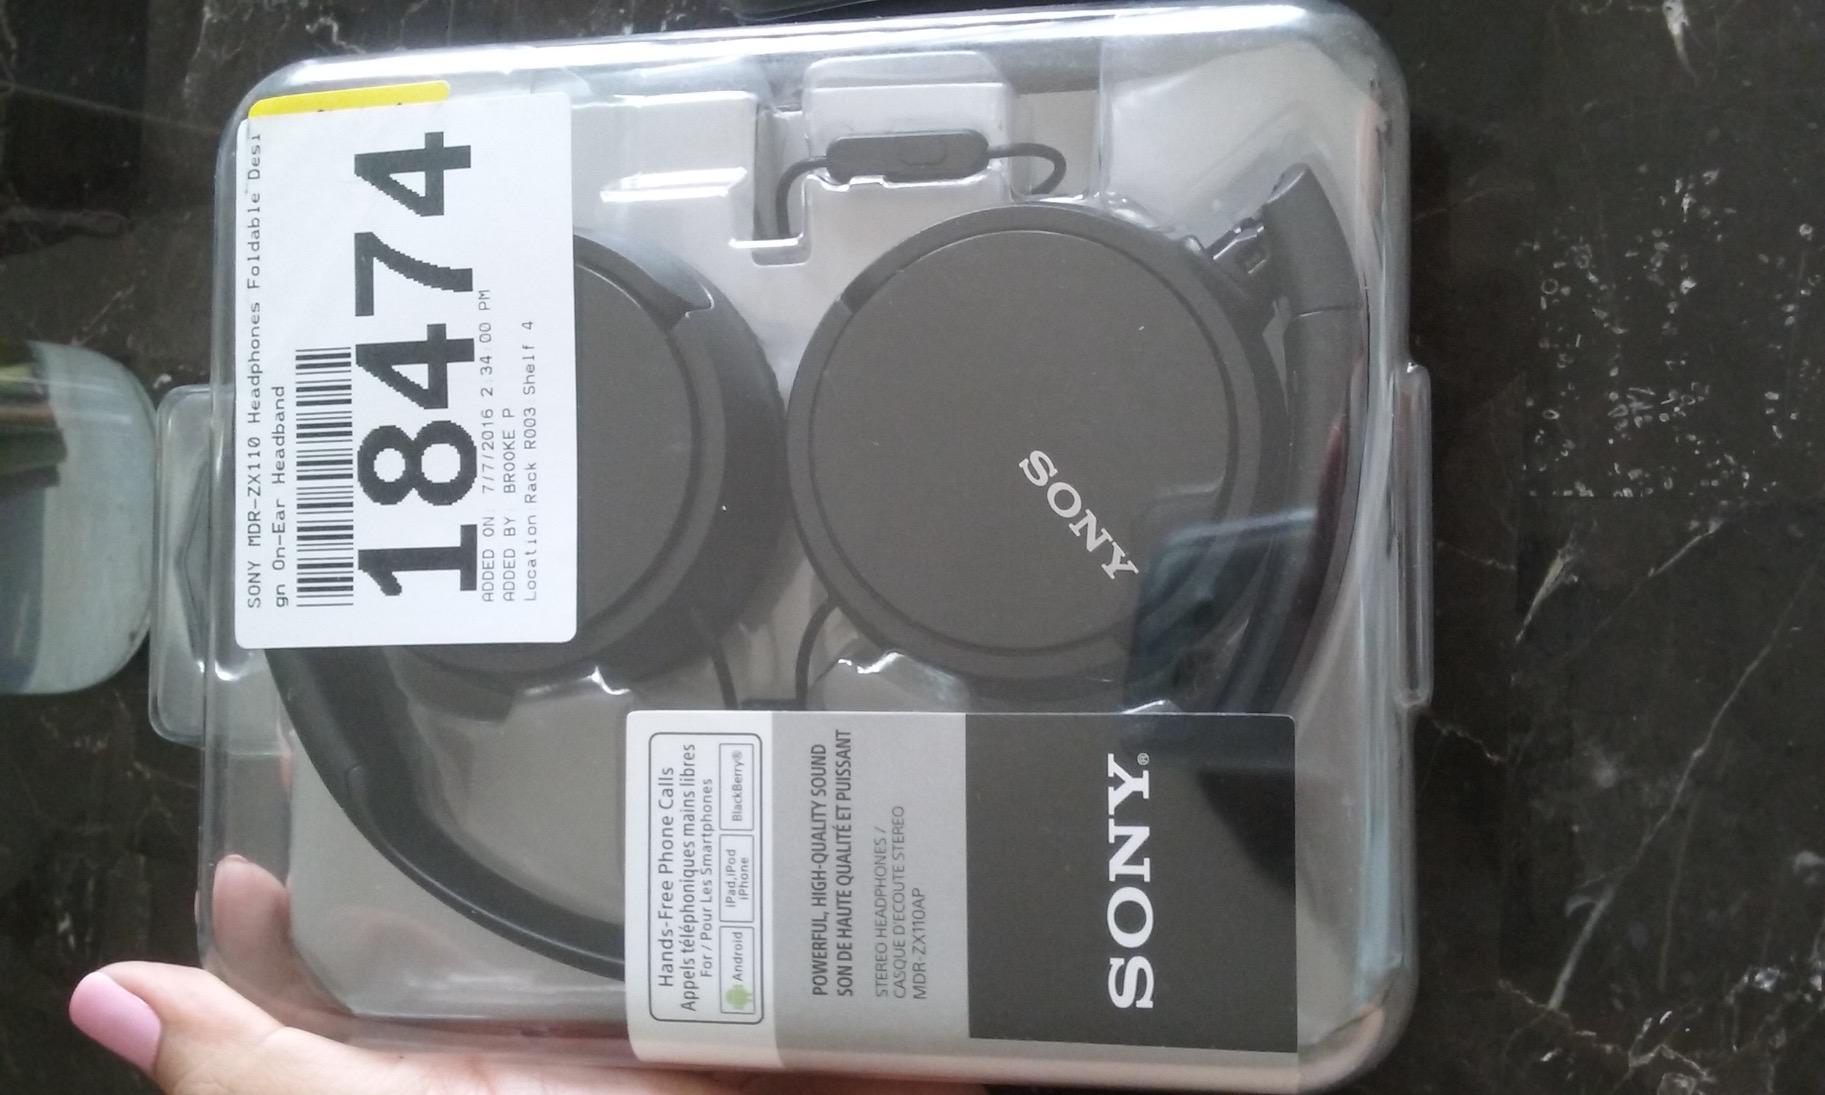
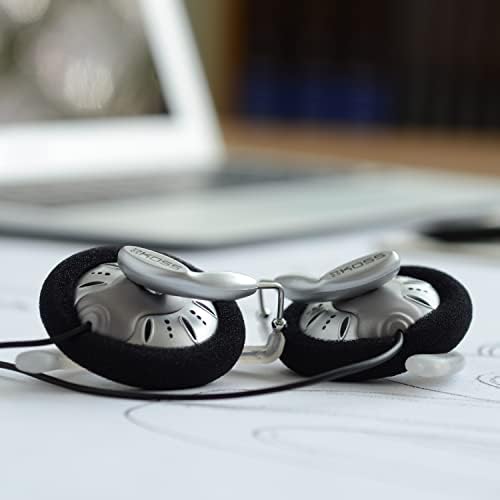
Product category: headphones
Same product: no